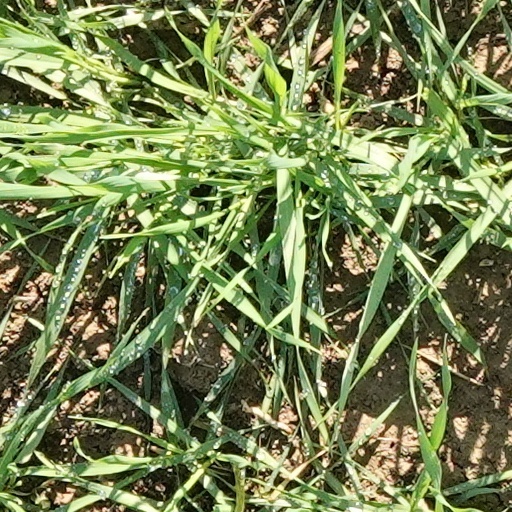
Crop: wheat